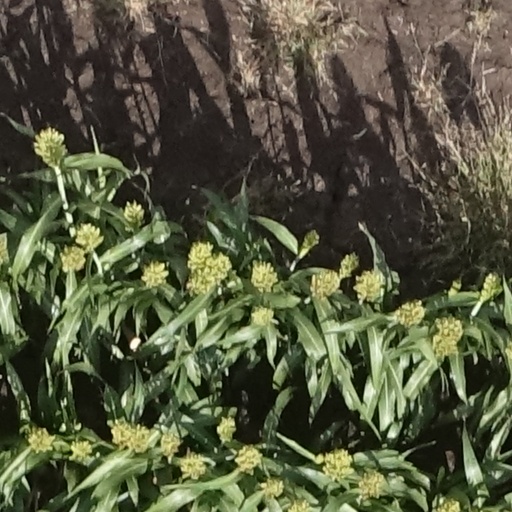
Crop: sorghum